David Devdariani

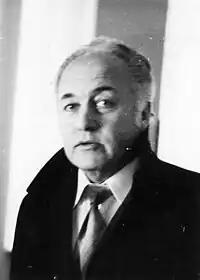
David Devdariani

David Devdariani (November 17, 1927 – June 13, 2006) was a Professor of Jurisprudence and Head of Law Faculty at Georgian Technical University. He was the son of the famous Georgian revolutionary Gaioz Devdariani who was executed during the Great Purge in 1938 by orders of Joseph Stalin. David was born in Tbilisi, Georgia and attended the Russian gymnasium in Ukraine. In 1950, just before applying for university studies in Tbilisi, he was arrested by MVD (former NKVD) for being “the son of the enemy of the people” (Russian: "сын врага народа") and charged with Article 58 of counter-revolutionary activities. In KGB operated jail Devdariani suffered a great ordeal of which effects lasted throughout his life.